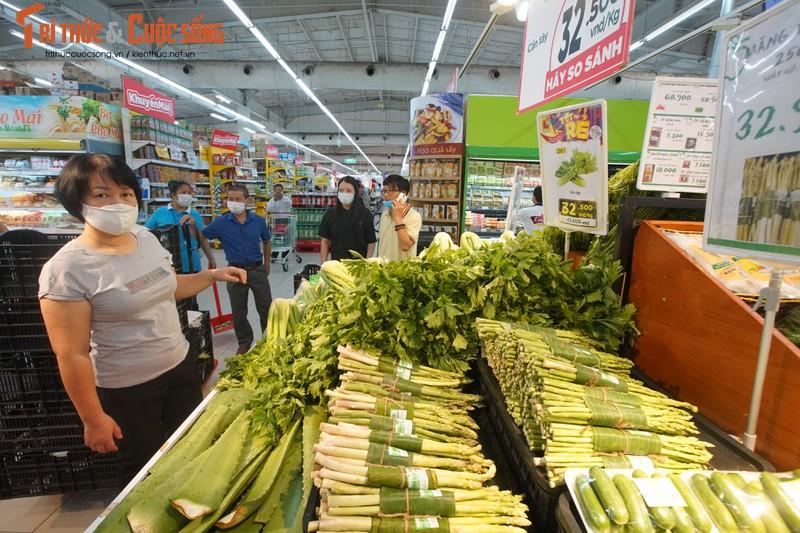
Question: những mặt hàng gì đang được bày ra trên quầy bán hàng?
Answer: những bó rau